Anton Dukach

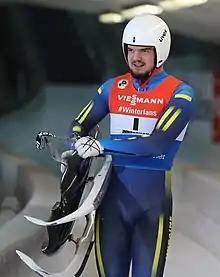
Dukach in 2018

At the 2012 Winter Youth Olympics in Innsbruck, Austria, Anton Dukach finished 4th in boys' singles having lost 0.022 sec to German athlete who was third. He was 7th in team relay (together with Stetskiv, Buryy, and Lehedza). He was also the flagbearer of Ukraine at the Games.